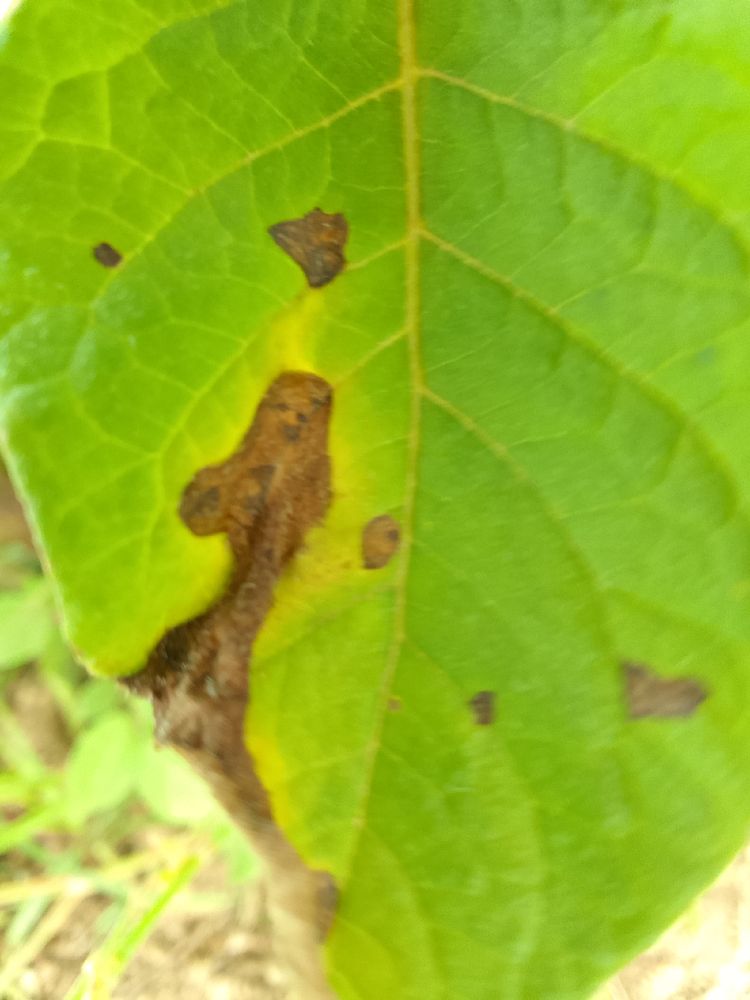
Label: Late blight